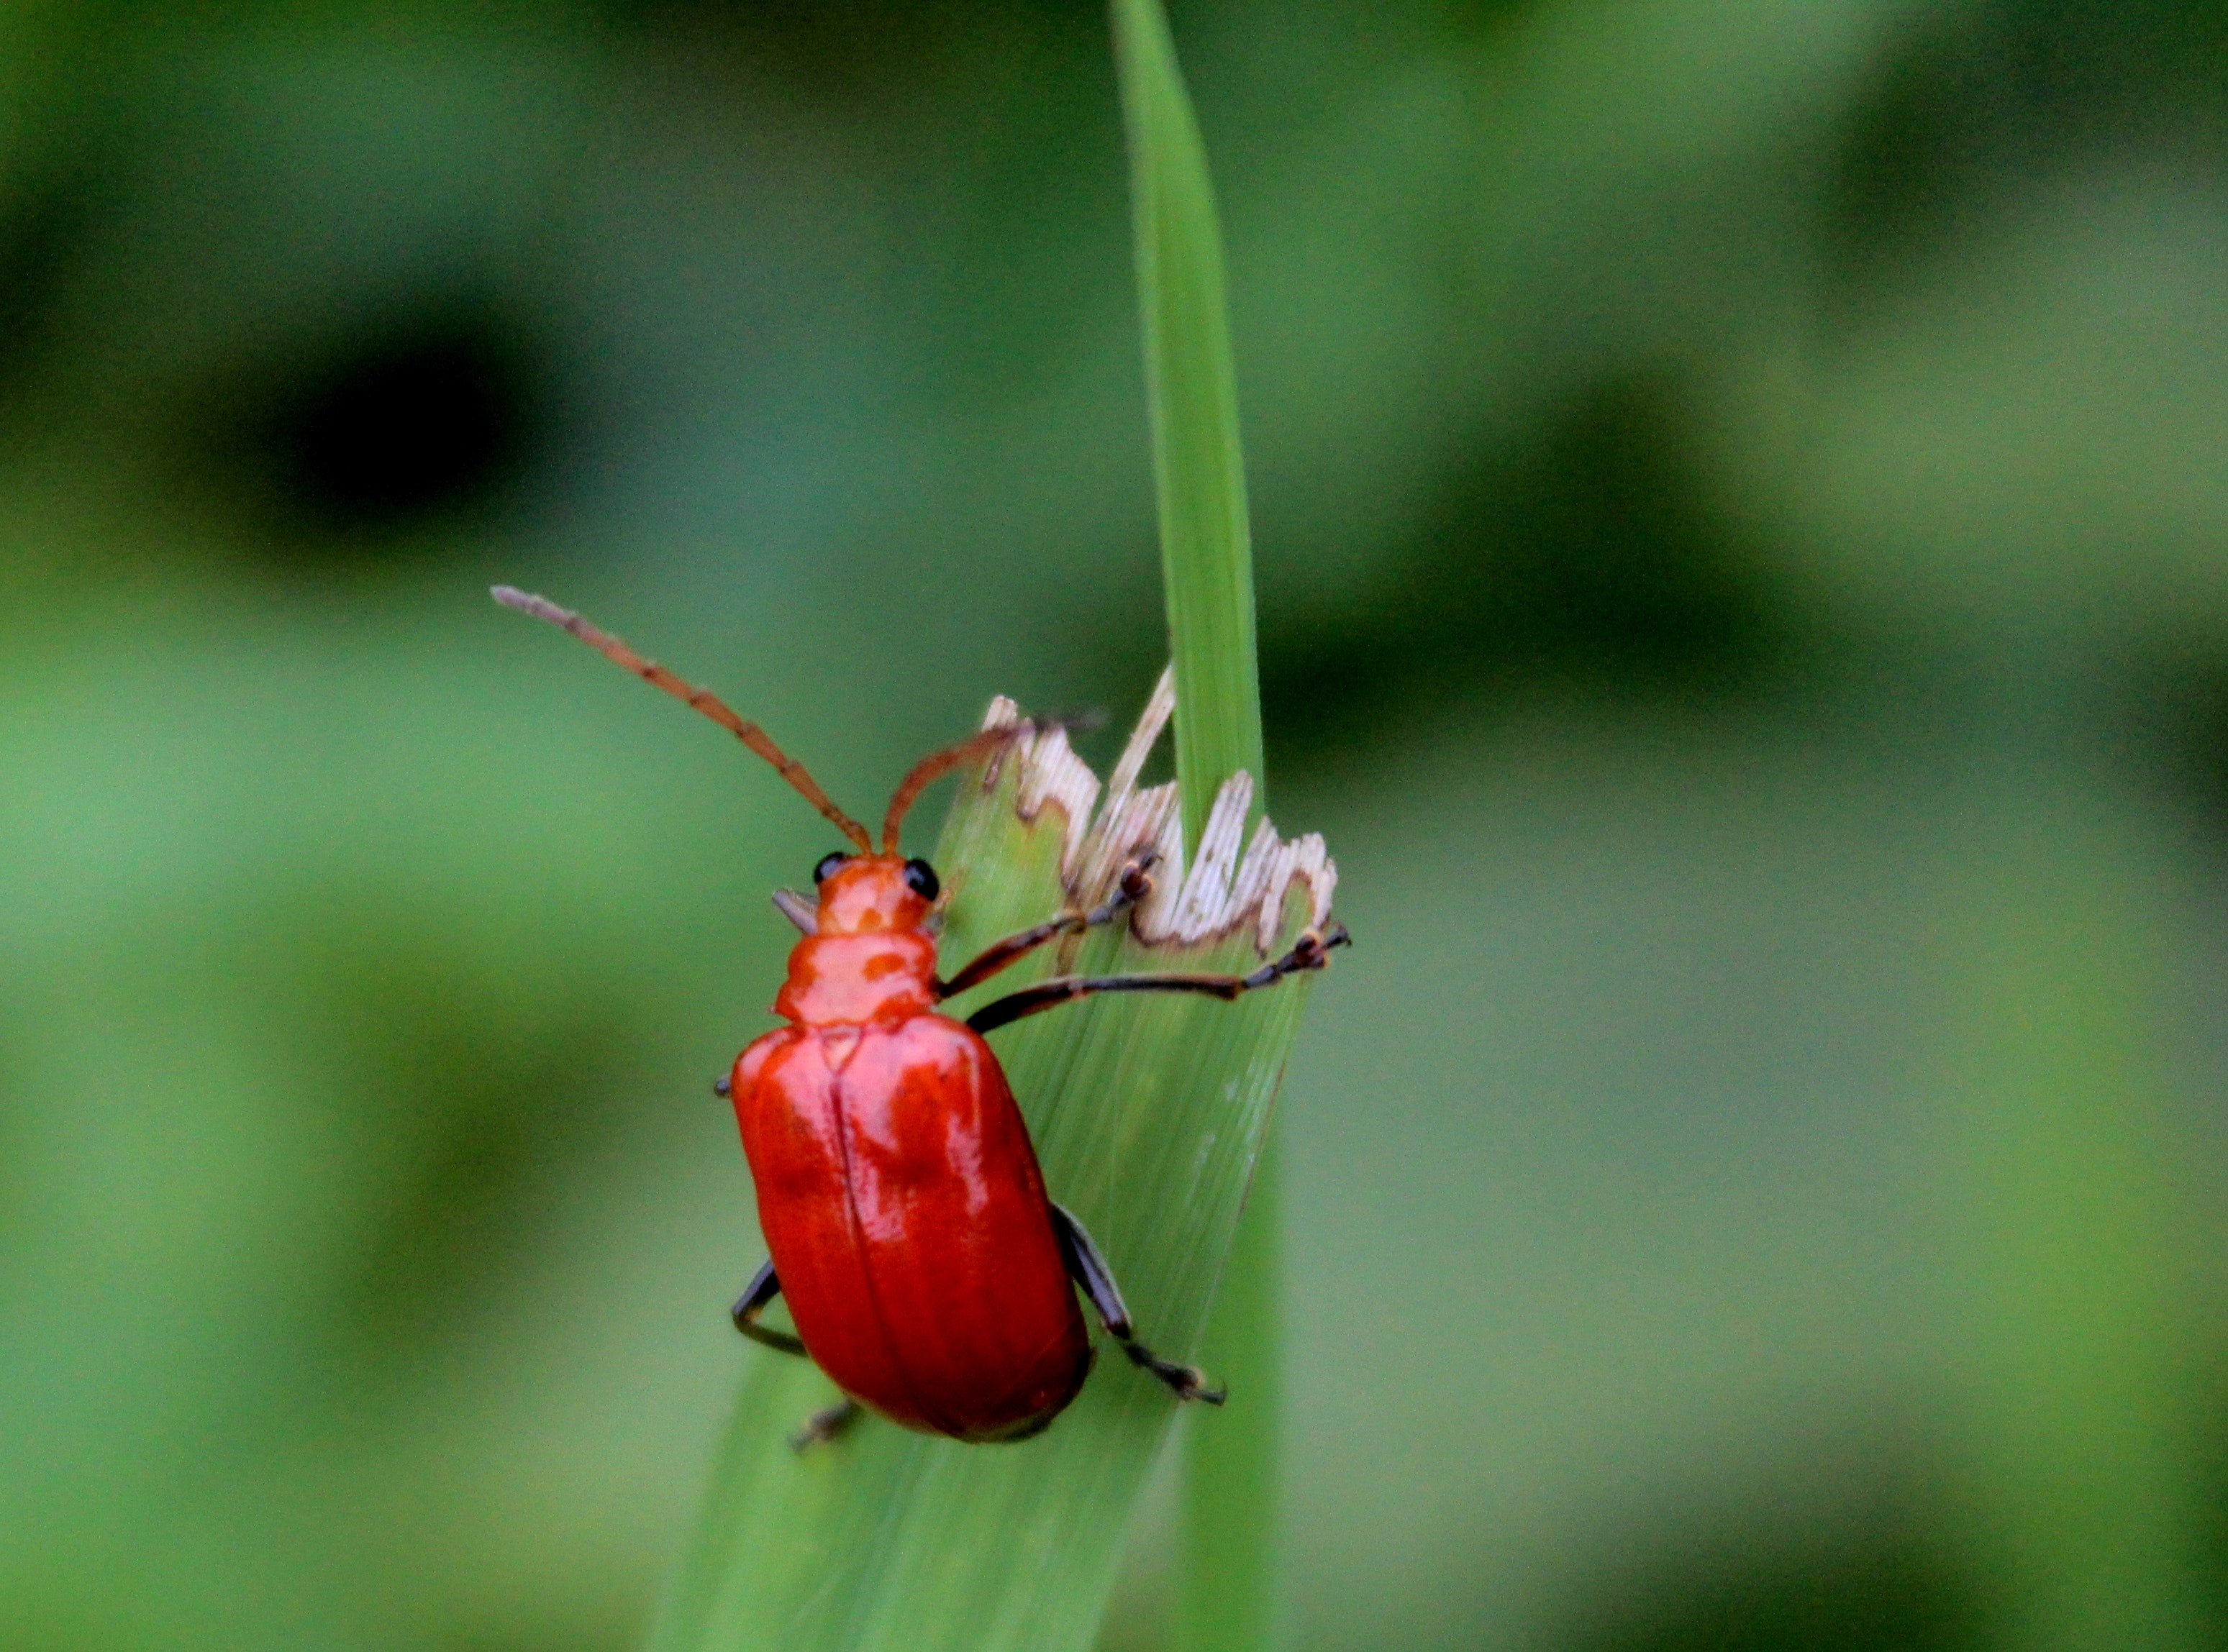
insect, red, macro photography, invertebrate, Miridae, leaf, organism, close up, leaf beetle, pest, bug, beetle, plant, grass, photography, red bugs, arthropod, plant stem, wildlife, flower, Blister beetles, Scentless Plant Bugs